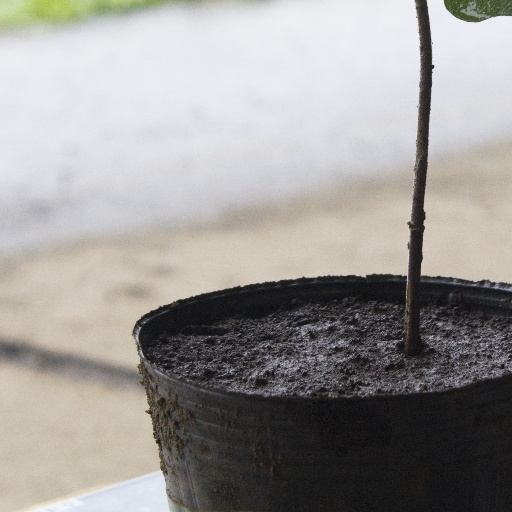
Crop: soybean